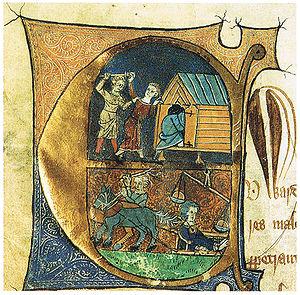
La cuisine médiévale regroupe les plats, les habitudes alimentaires et les méthodes de cuisson des diverses cultures européennes, durant le Moyen Âge, entre le Vᵉ et le XVIᵉ siècle. Durant cette période, les régimes alimentaires et la préparation des plats évoluèrent plus lentement que lors de l'époque moderne qui suivit, et dont les changements posèrent les bases de la cuisine européenne moderne.
Les métiers du Moyen Âge nous sont connus par quelques textes, dont le Livre des métiers d'Étienne Boileau, et des ordonnances royales.